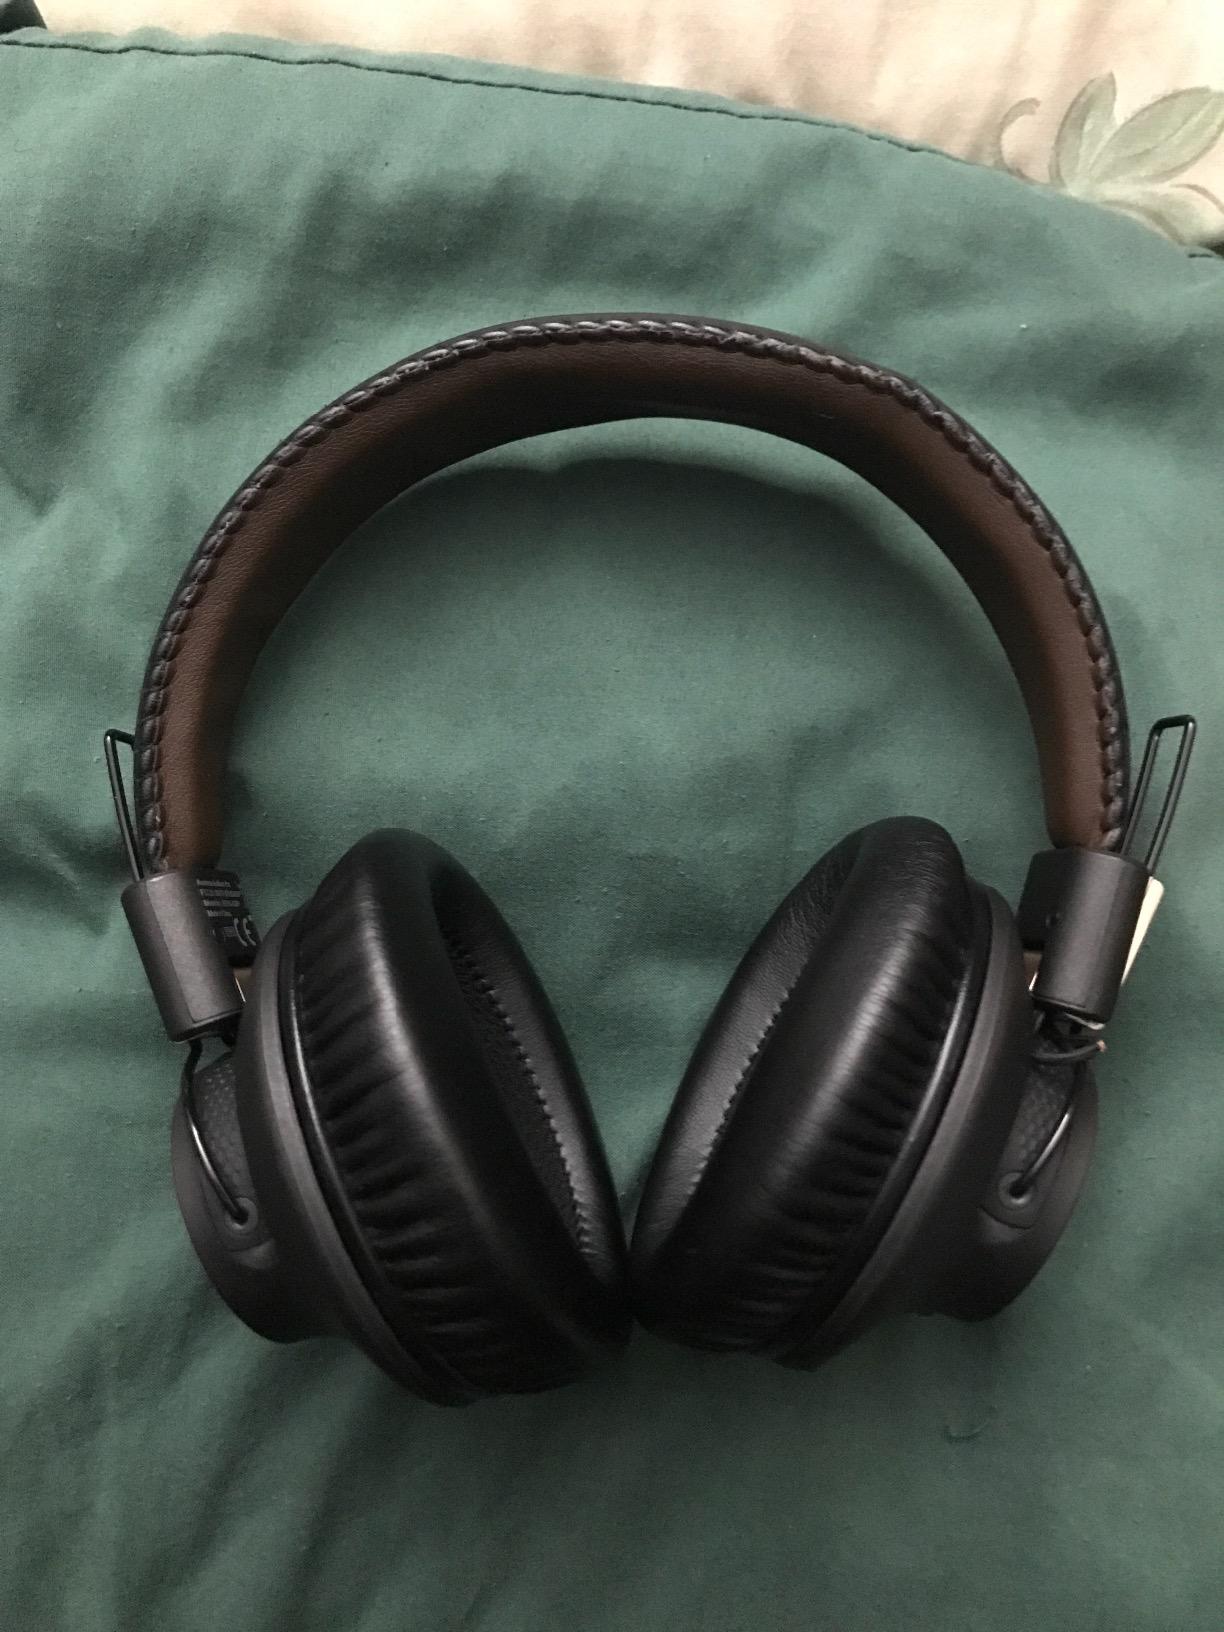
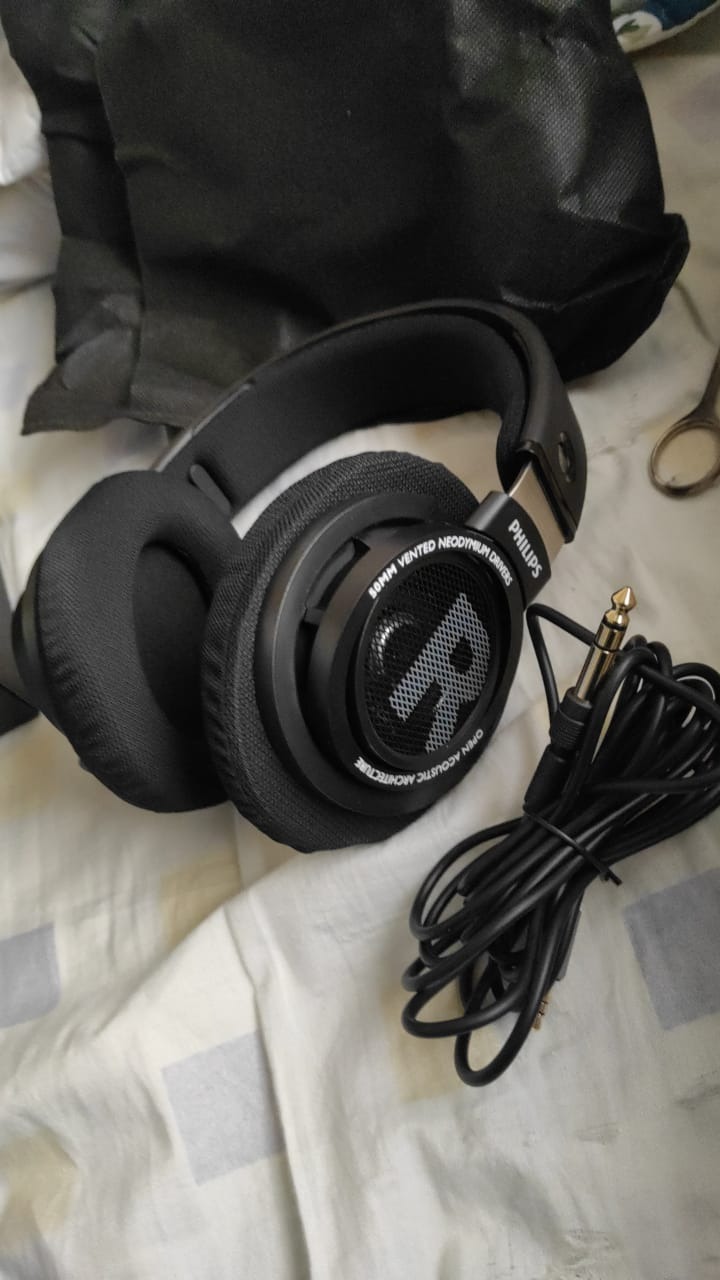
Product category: headphones
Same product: no